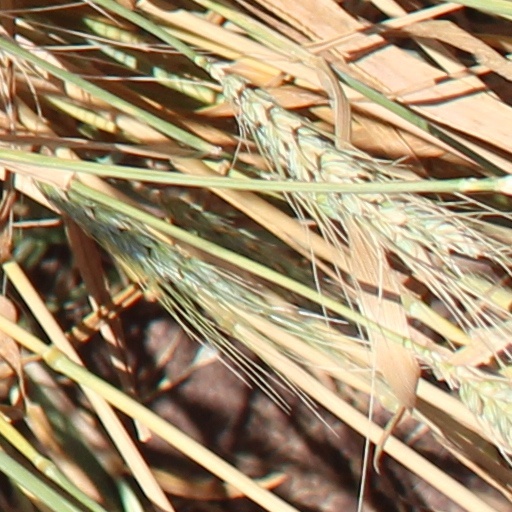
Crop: wheat